Philippines

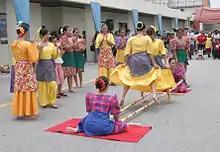
Tinikling, a dance depicting the swift leg movements of a "tikling" bird eluding a farmer's traps

The Philippines has significant cultural diversity, reinforced by the country's fragmented geography. Spanish and American cultures profoundly influenced Filipino culture as a result of long colonization. The cultures of Mindanao and the Sulu Archipelago developed distinctly, since they had limited Spanish influence and more influence from nearby Islamic regions. Indigenous groups such as the Igorots have preserved their precolonial customs and traditions by resisting the Spanish. A national identity emerged during the 19th century, however, with shared national symbols and cultural and historical touchstones.